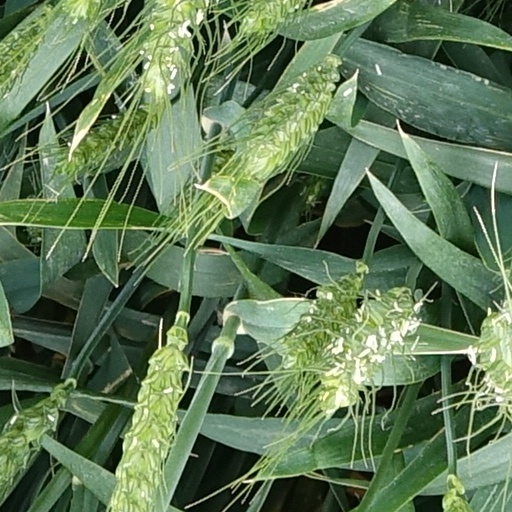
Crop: wheat